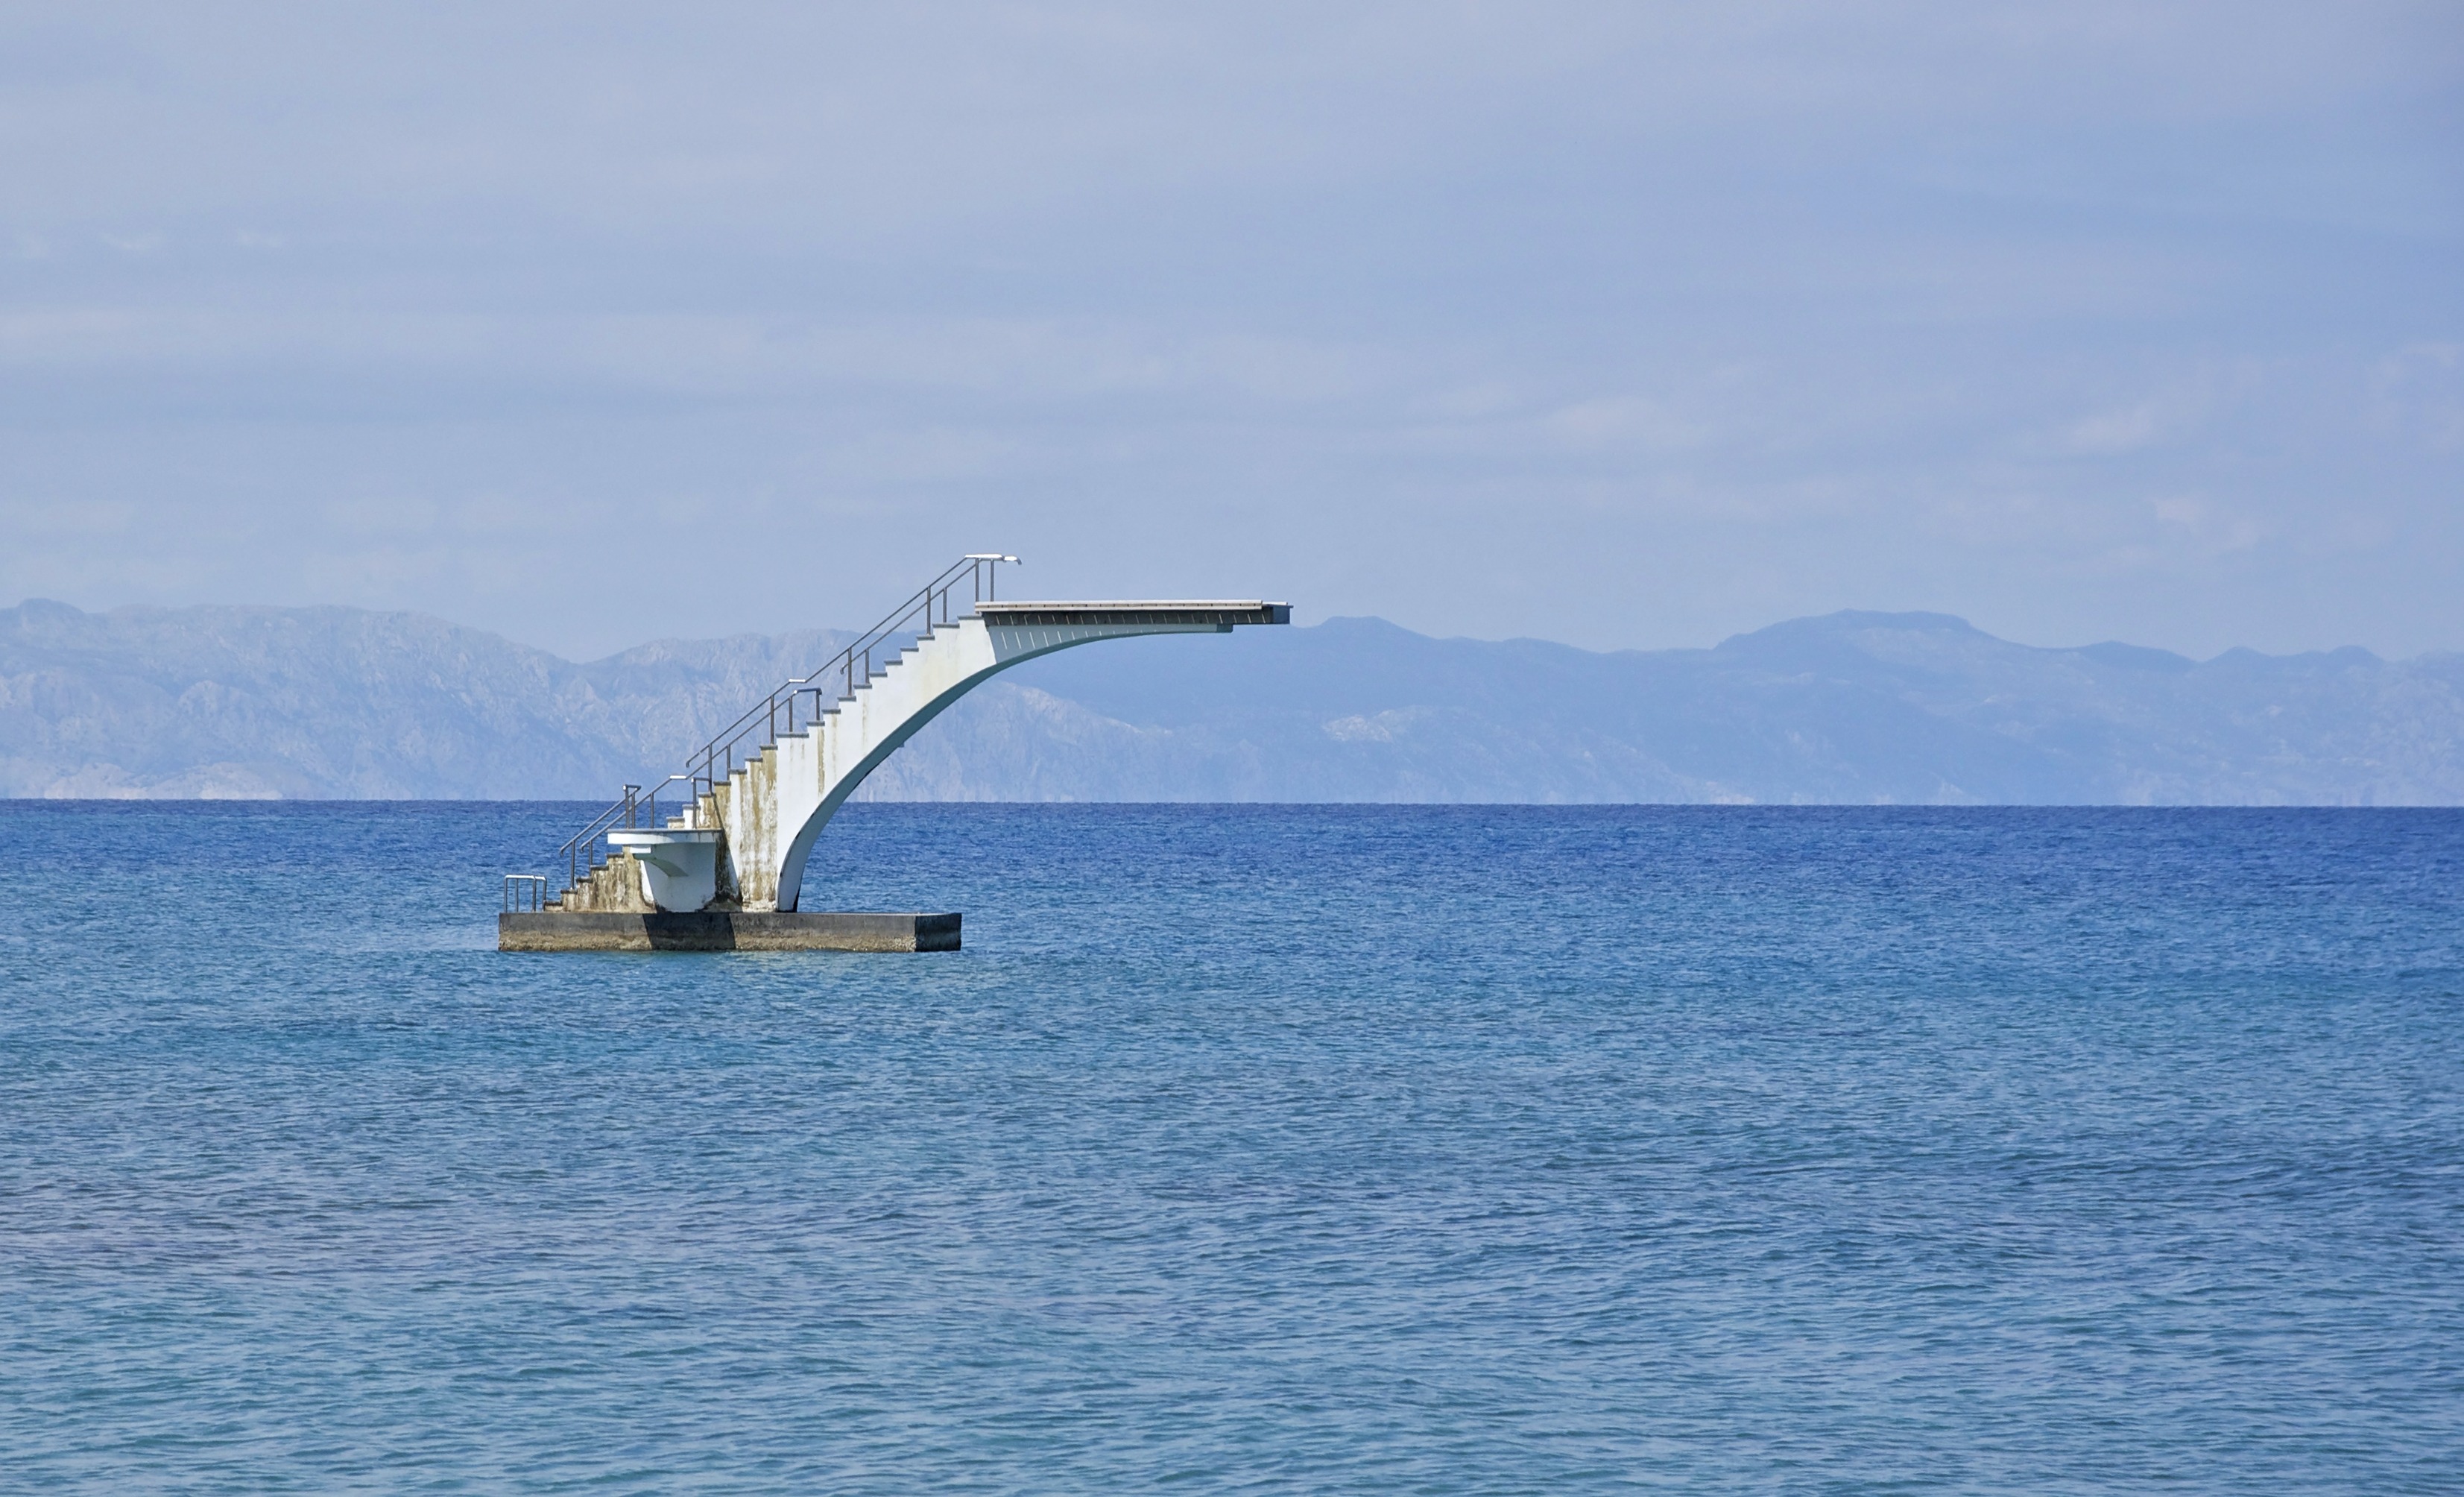
sea, coast, water, nature, ocean, horizon, structure, sky, wind, summer, diving, spring, vehicle, tower, scenic, bay, platform, arctic, outside, clouds, mountains, greece, atmosphere of earth, springboard